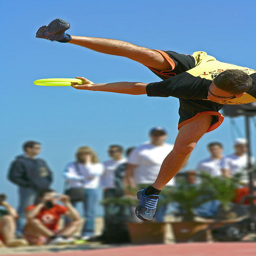
A man is jumping through the air to catch a Frisbee as a crowd watches.
A young man catching a green frisbee in the air.
A man reaches under his leg to catch a frisbee.
People watch an athlete leap up and grab a Frisbee
A man in the air while holding a yellow Frisbee.